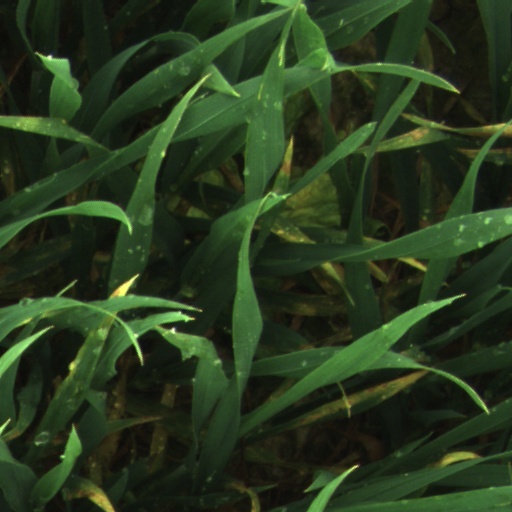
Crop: wheat